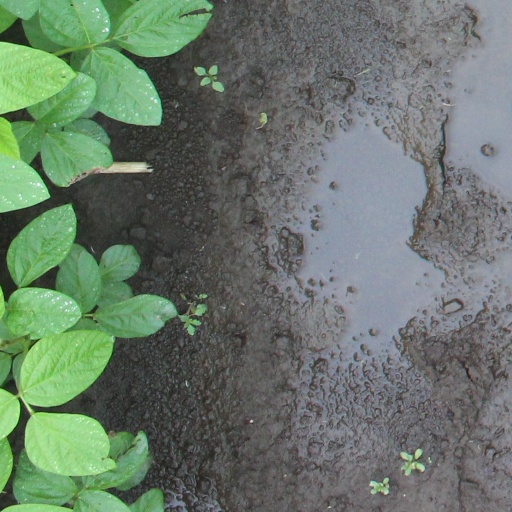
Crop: soybean